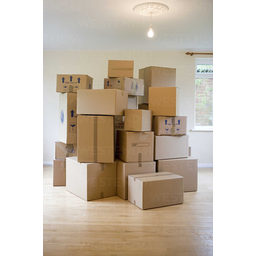
Label: cardboard